Dutch Sandwich

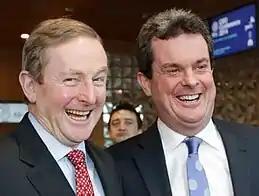
Irish Taoiseach Enda Kenny and PwC (Ireland) Managing Partner Feargal O'Rourke, the "architect" of the Double Irish, who lobbied successfully in 2010 for changes to the Irish withholding tax rules, thus removing the need for a Dutch sandwich.

The Dutch Sandwich is most commonly associated with the Double Irish BEPS tax structure, and Irish-based US technology multinationals such as Google.